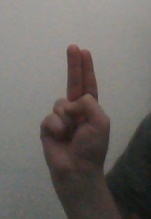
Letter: taa